Alans

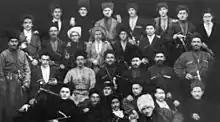
Ossetians

In a study conducted in 2014 by V. V.Ilyinskyon on bone fragments from 10 Alanic burials on the Don River, DNA could be abstracted from a total of seven. Four of them turned out to belong to yDNA Haplogroup G2 and six of them had mtDNAI. The fact that many of the samples share the same y- and mtDNA raises the possibility that the tested individuals belonged to the same tribe or even were close relatives. Nevertheless, this supports the argument for a direct Alan ancestry of Ossetians, competing with the hypothesis that Ossetians are alanized Caucasic-speakers, as the main haplogroup among Ossetians is also G2.